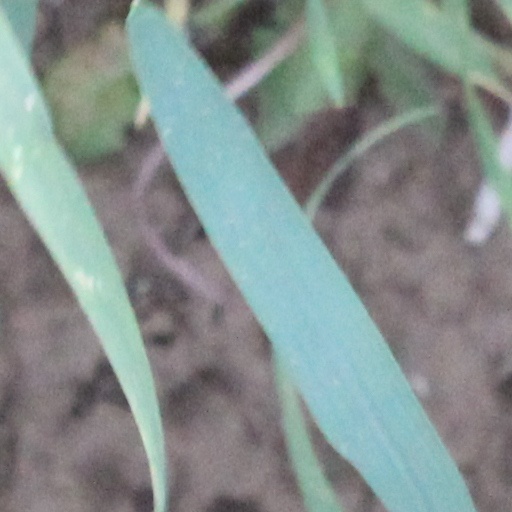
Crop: wheat